Sankai Juku

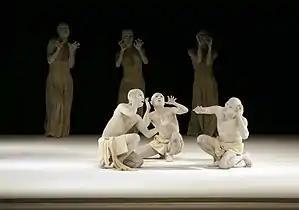
Sankai Juku performing at the Festival Internacional Cervantino.

Amagatsu continues as the group's director, choreographer, designer and dancer. He trained in classical as well as modern dance before he developed his own "second-generation" Butoh style. He maintains that "butoh is a dialogue with the gravity," while other dance forms tend to revel in escape from gravity. He sees his dance, in contrast, is based on "sympathizing or synchronizing" with gravity.